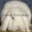
Label: rabbit